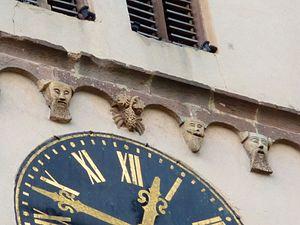
Église protestante Saint-Martin de Barr